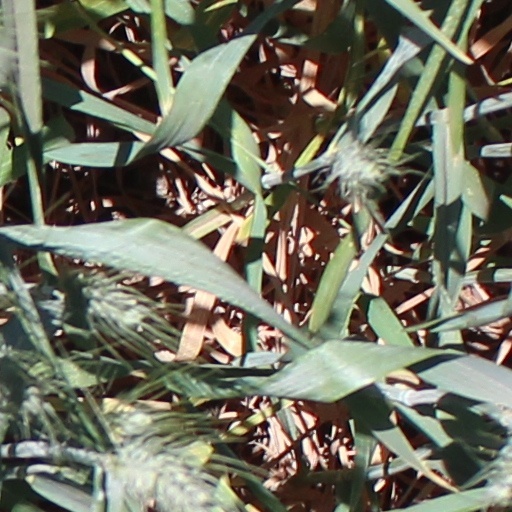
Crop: wheat